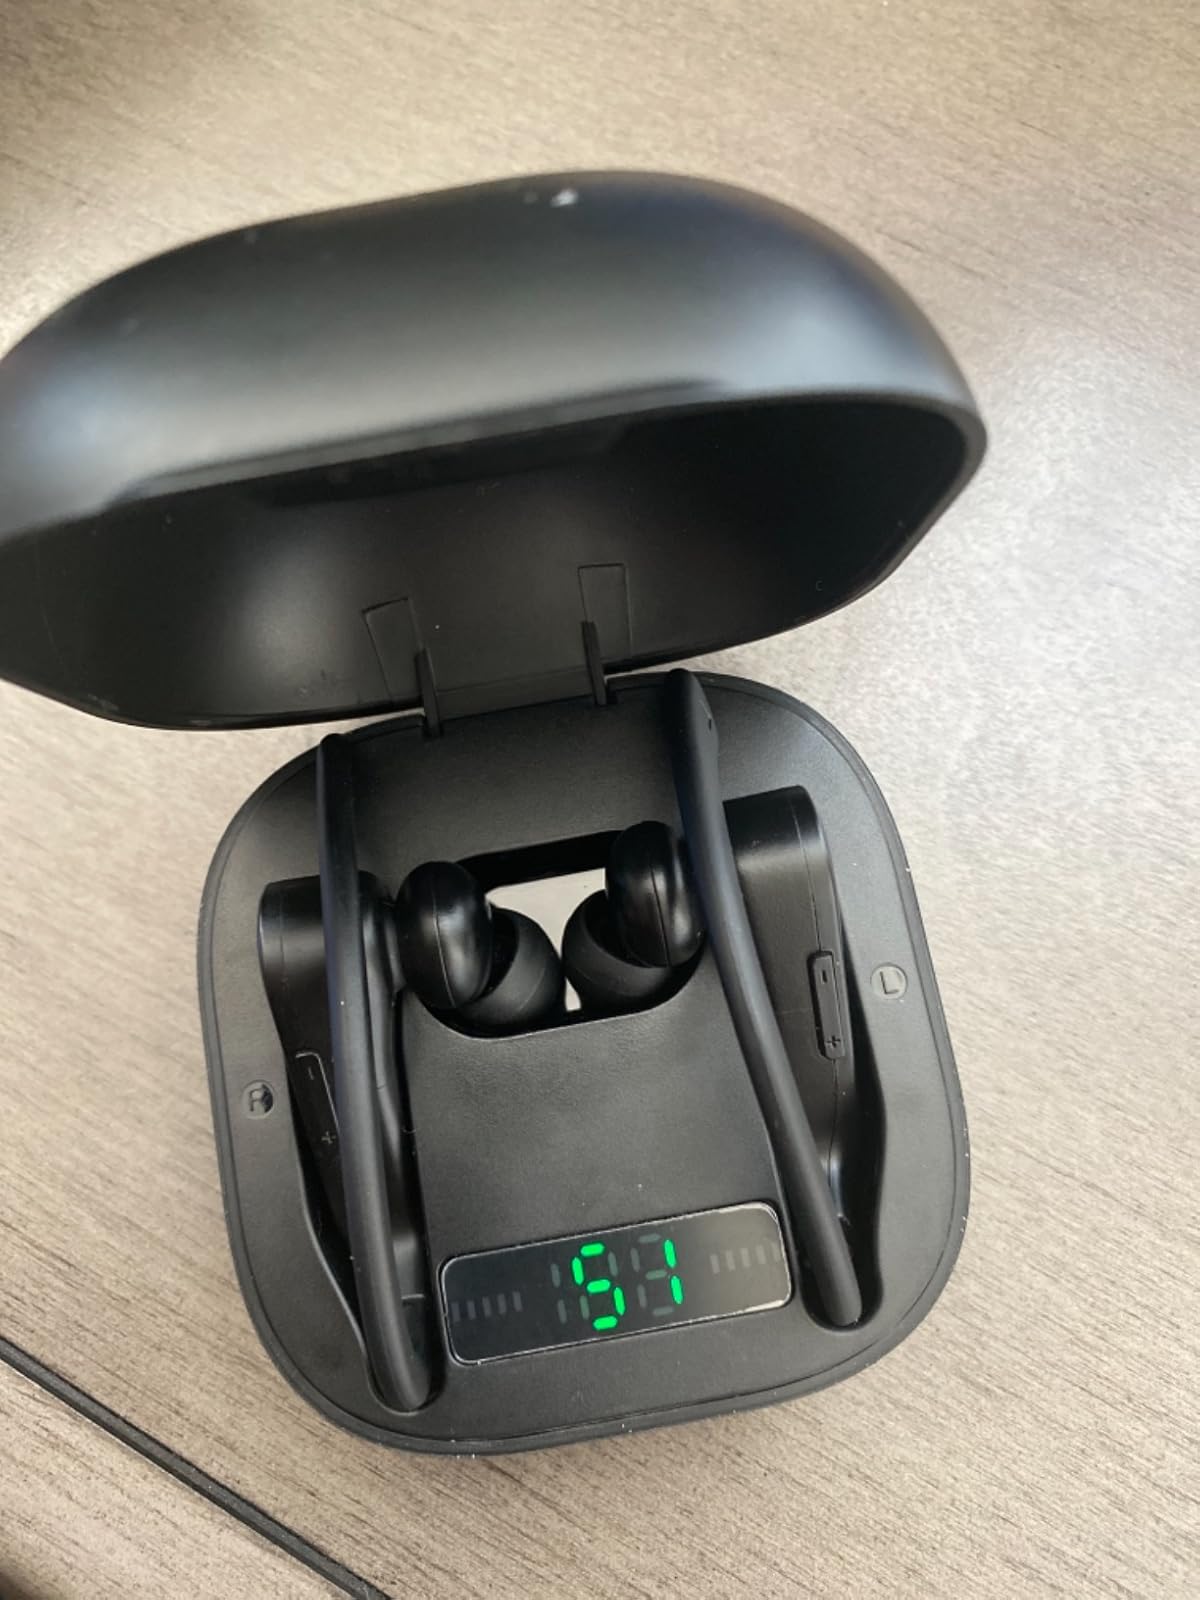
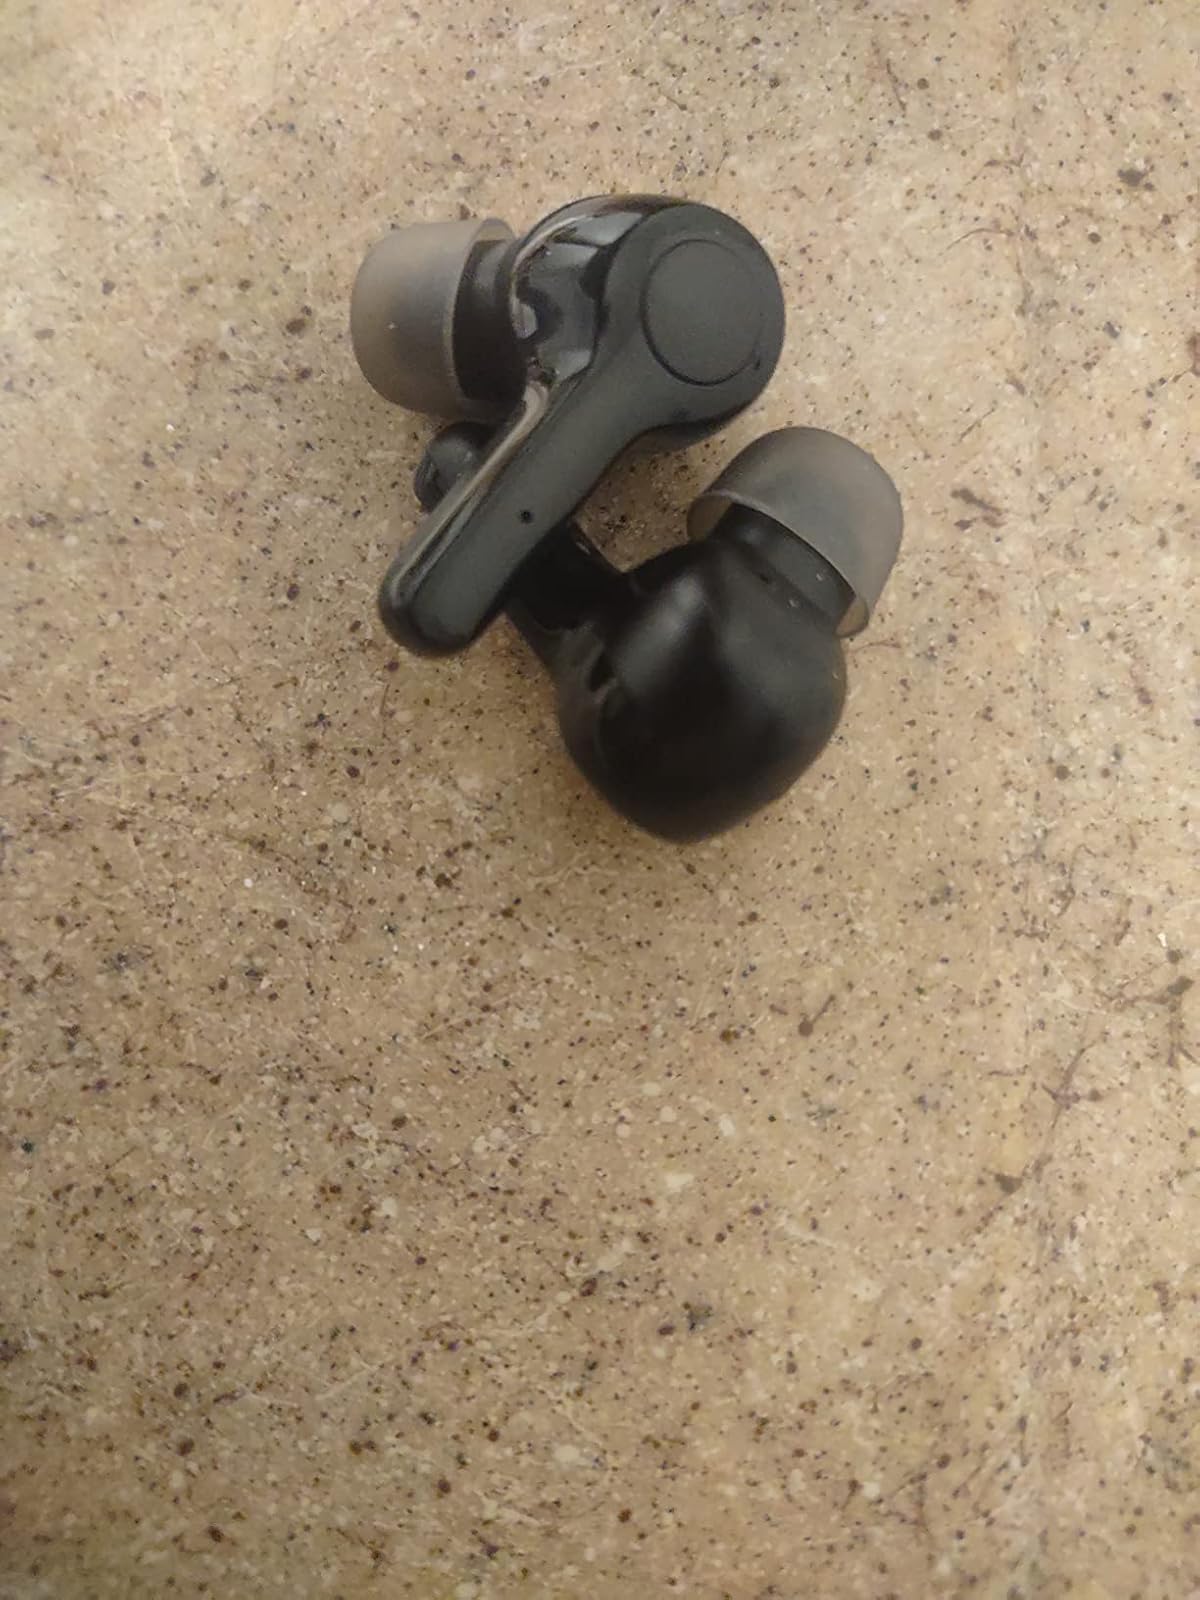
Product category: earbuds
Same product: no